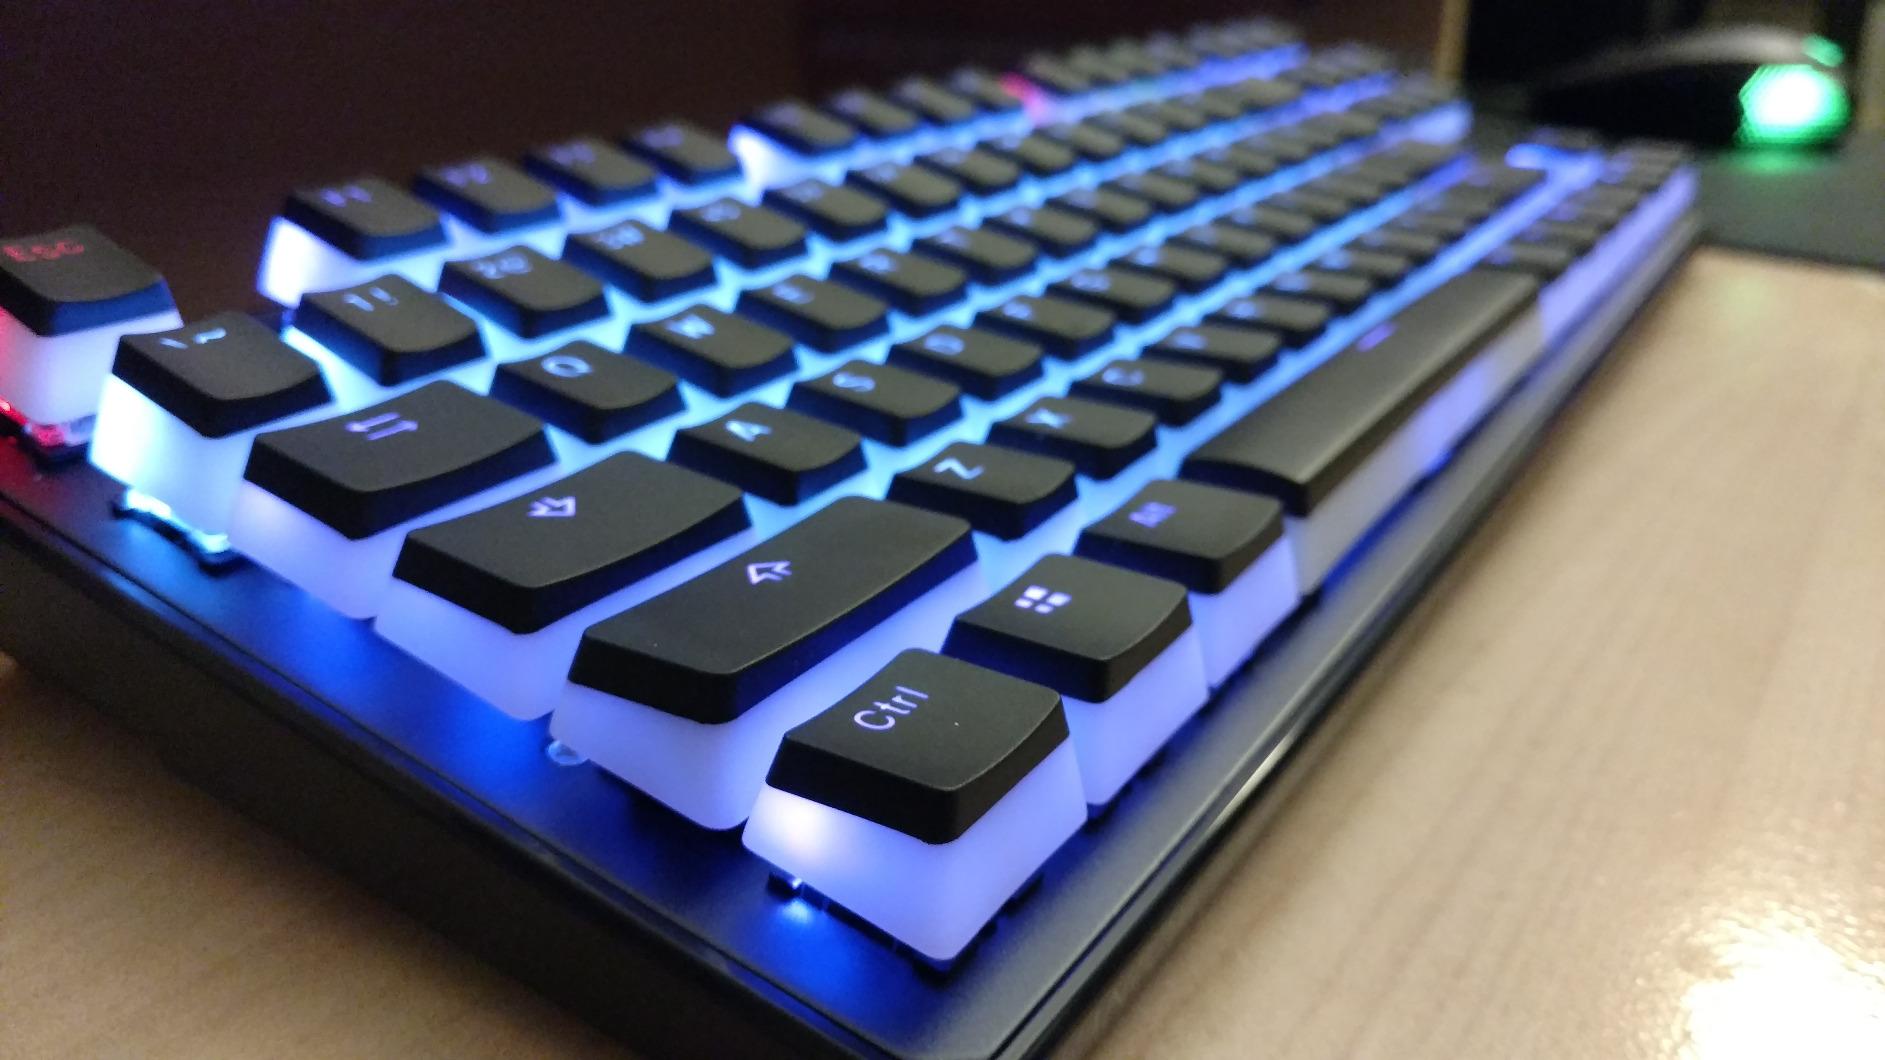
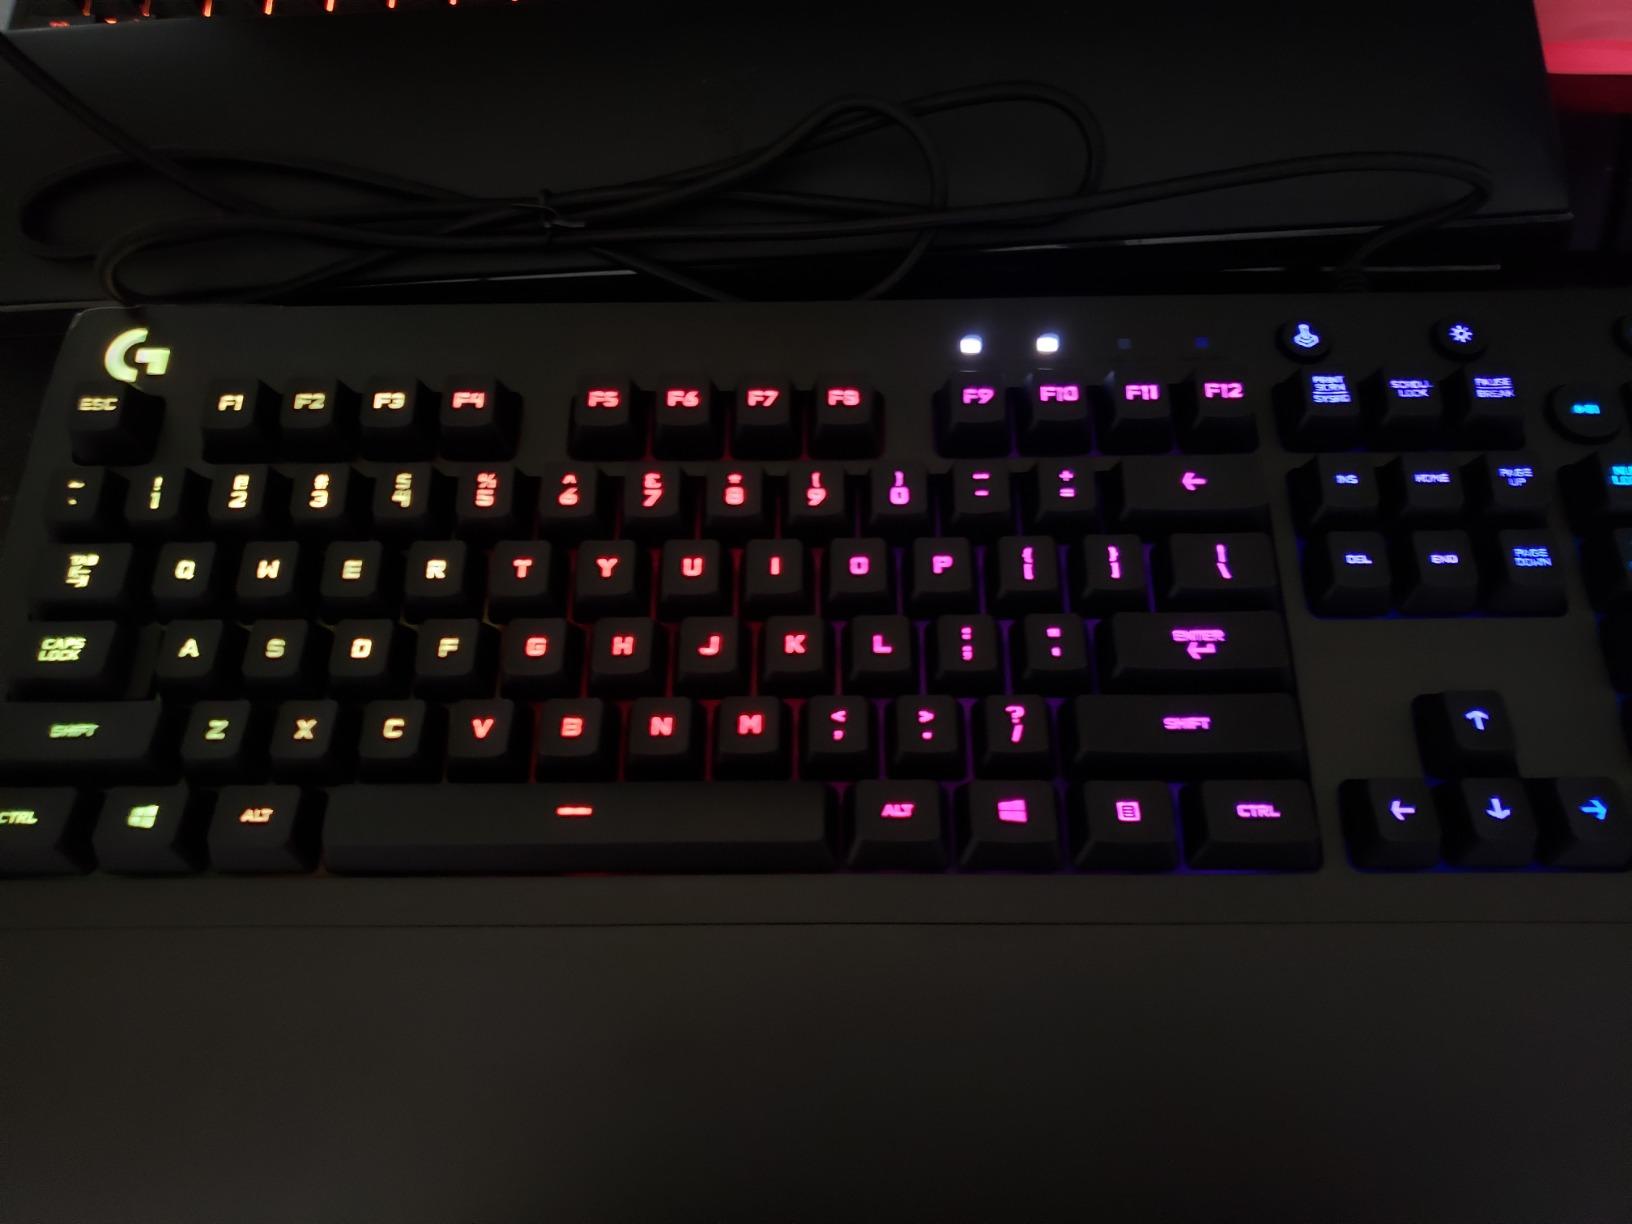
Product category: keyboard
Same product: no